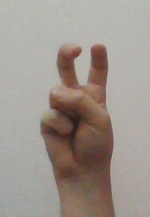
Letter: toot